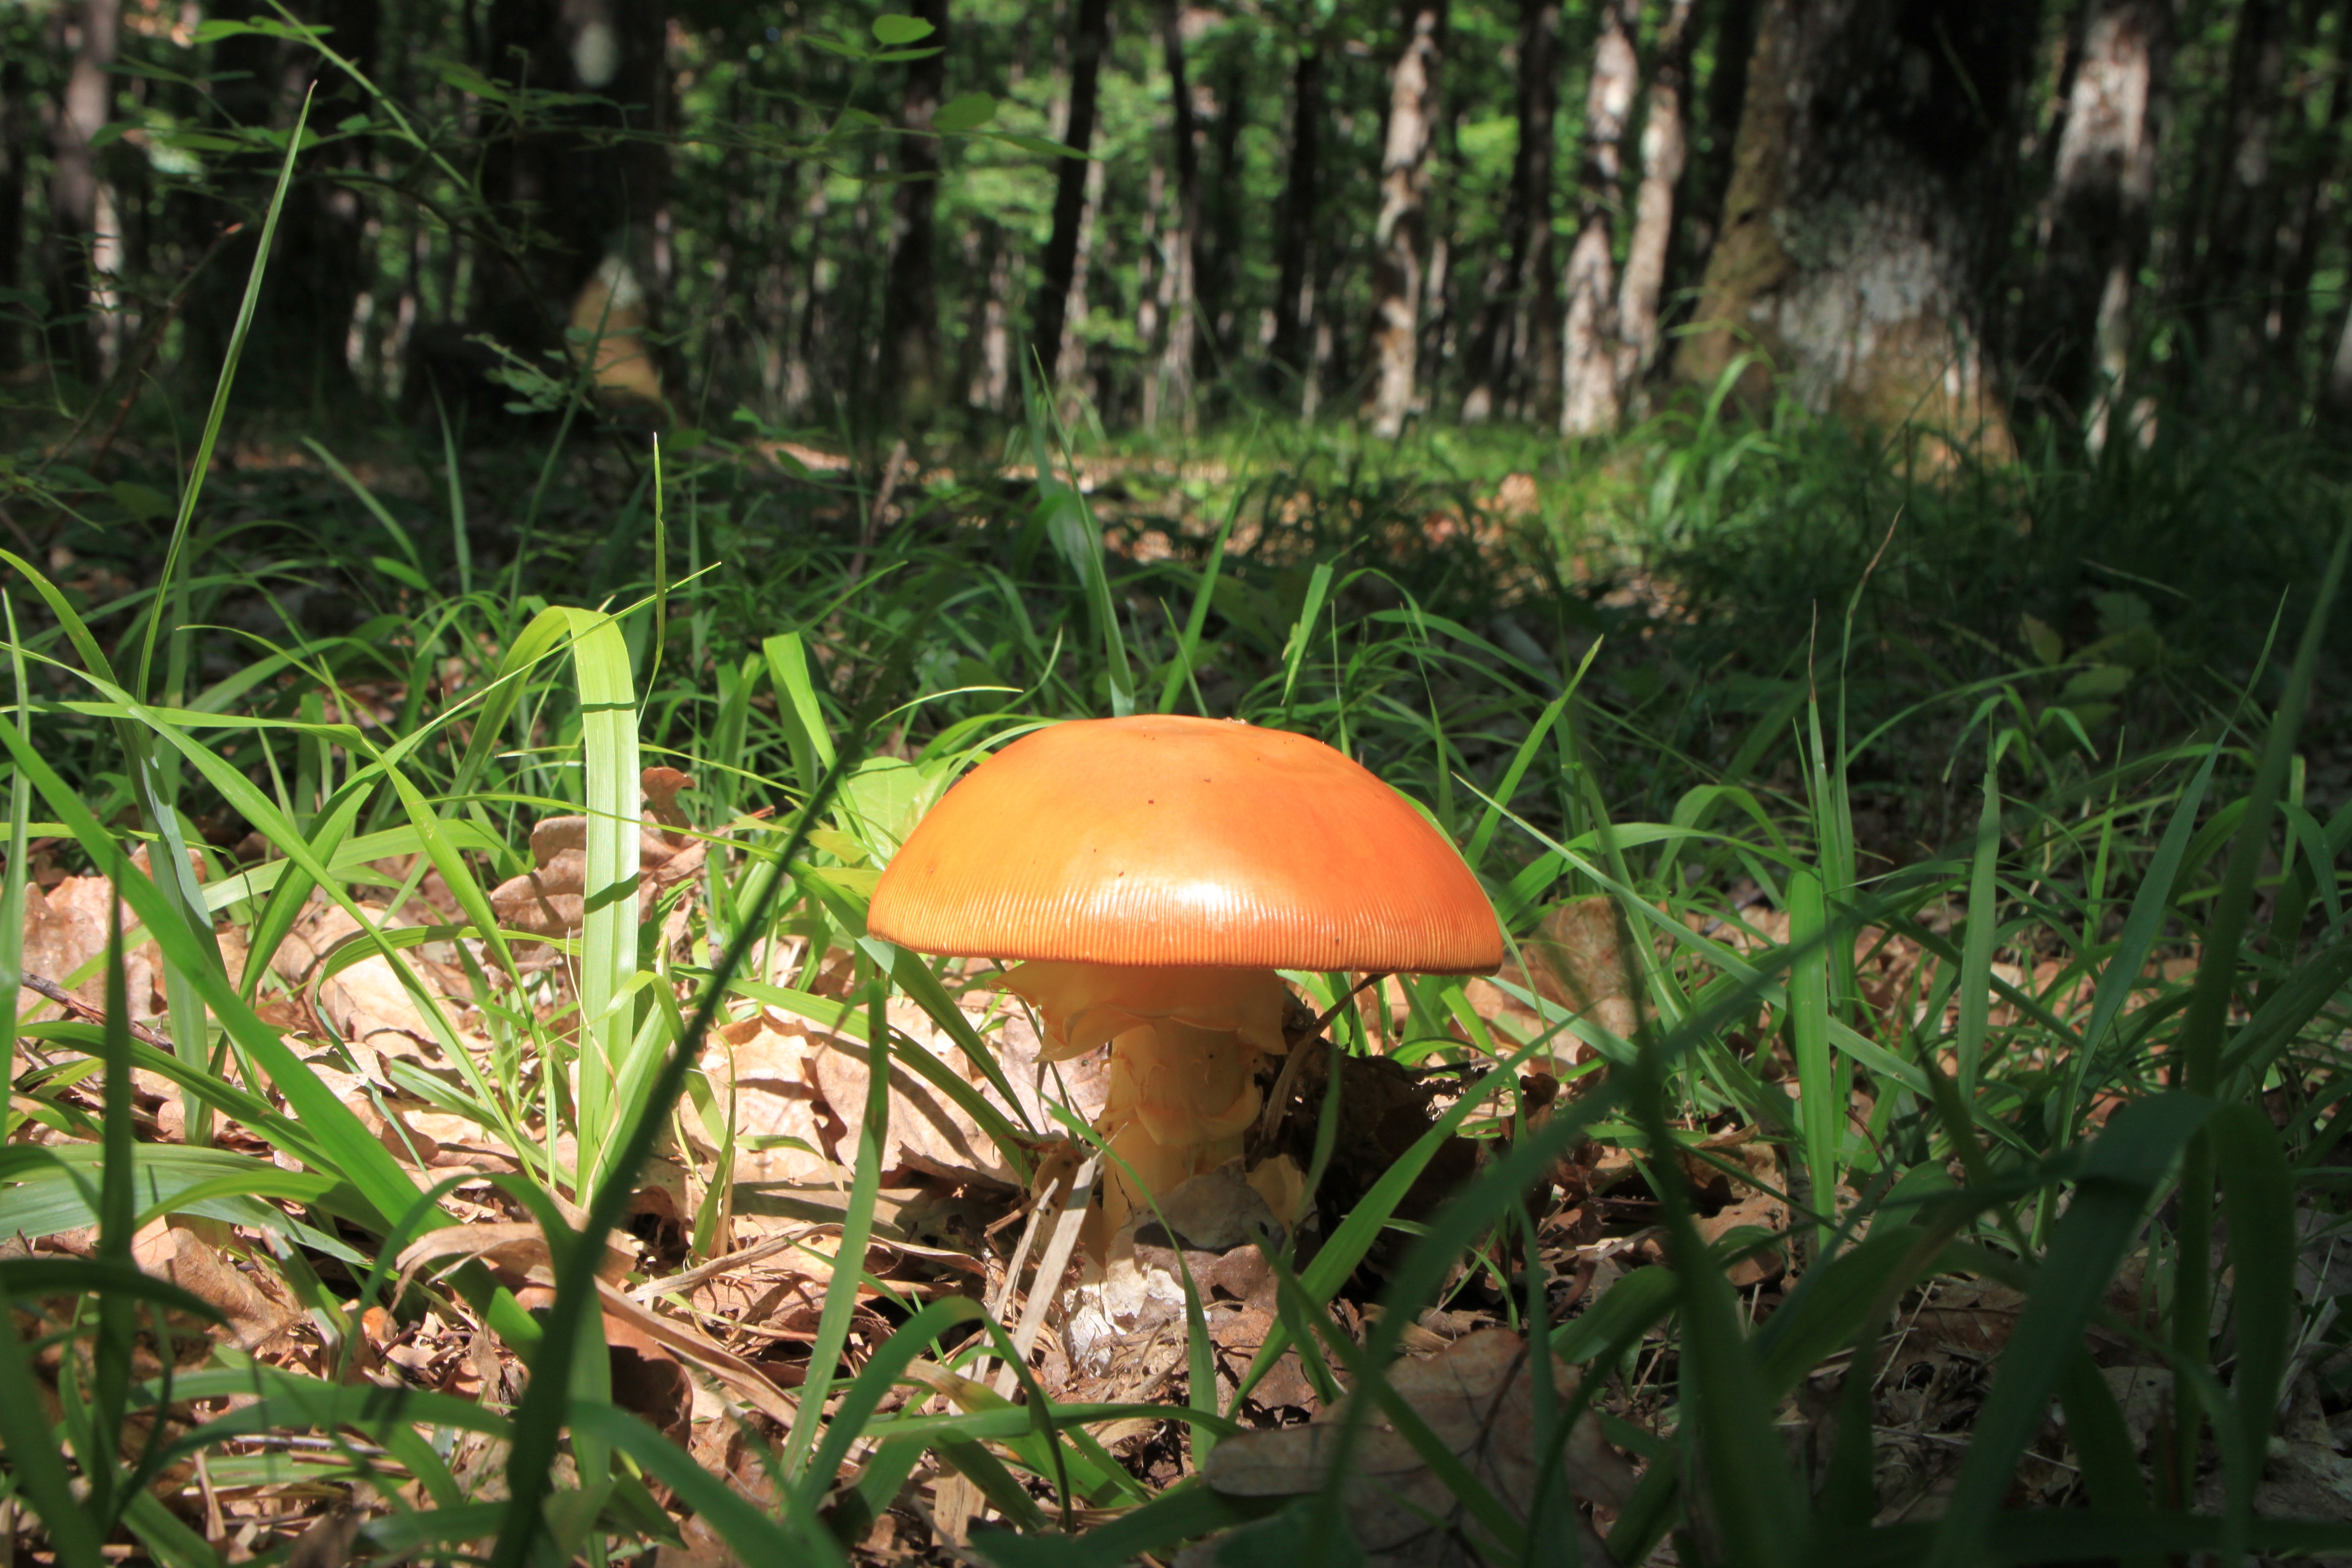
nature, forest, grass, growth, orange, green, jungle, autumn, botany, mushroom, flora, plants, fungus, background, fungi, mushrooms, rainforest, growing, amanita, woodland, habitat, agaric, bolete, grasses, amanita caesarea, edible mushroom, natural environment, penny bun